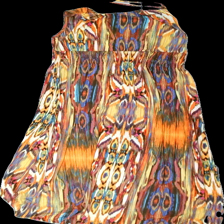
View: back
Type: Dress
Category: Ladies
Brand: Not in the list
Brand text on label: Elissa
Colors: Orange, Blue, White, Multicolor
Material: 100% polyester
Pattern: Other
Cut: Regular, V-collar
Size: M
Season: All
Price range: 50-100
Recommended usage: Reuse